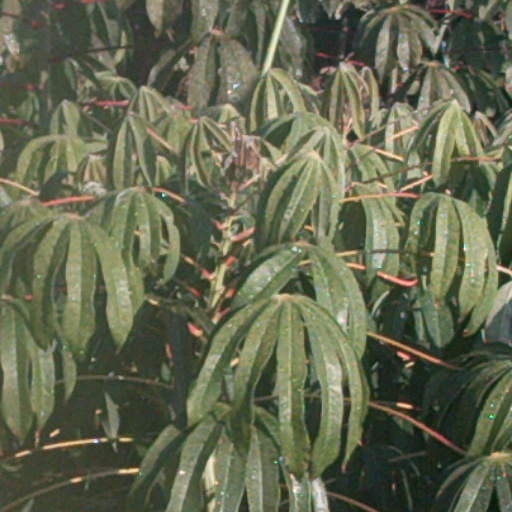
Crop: cassava